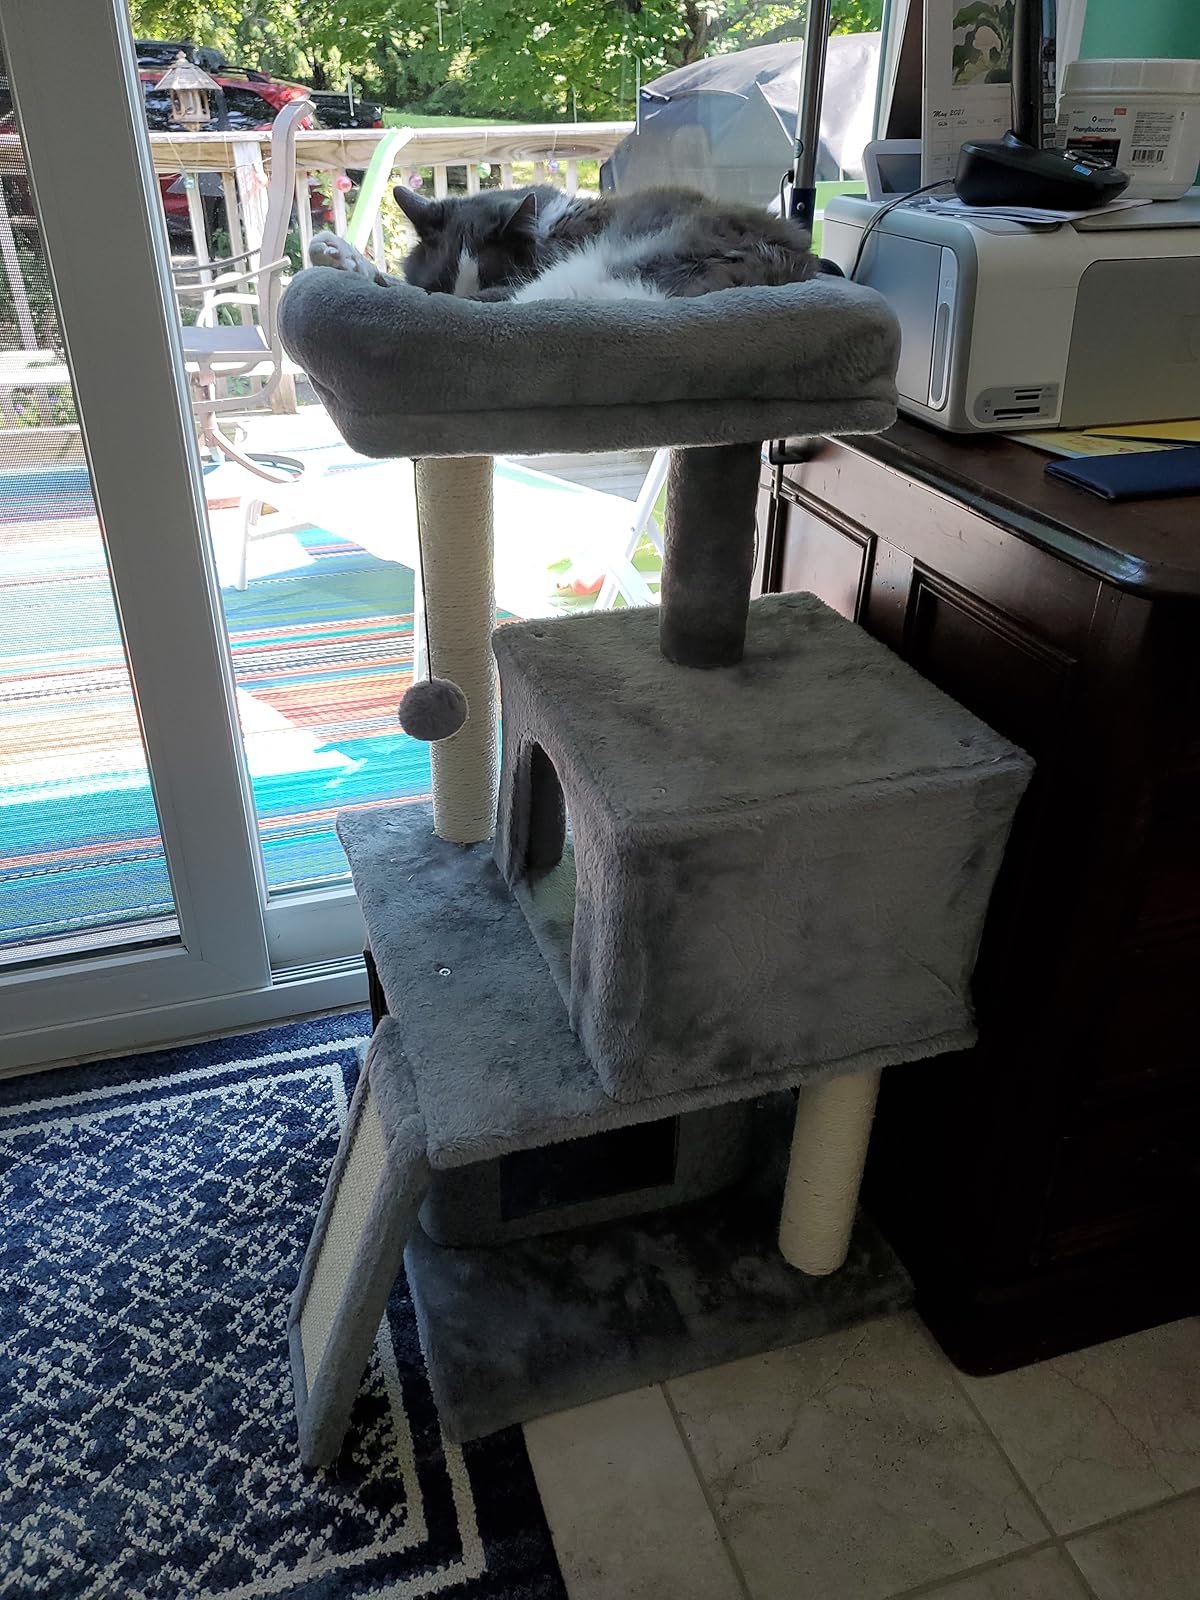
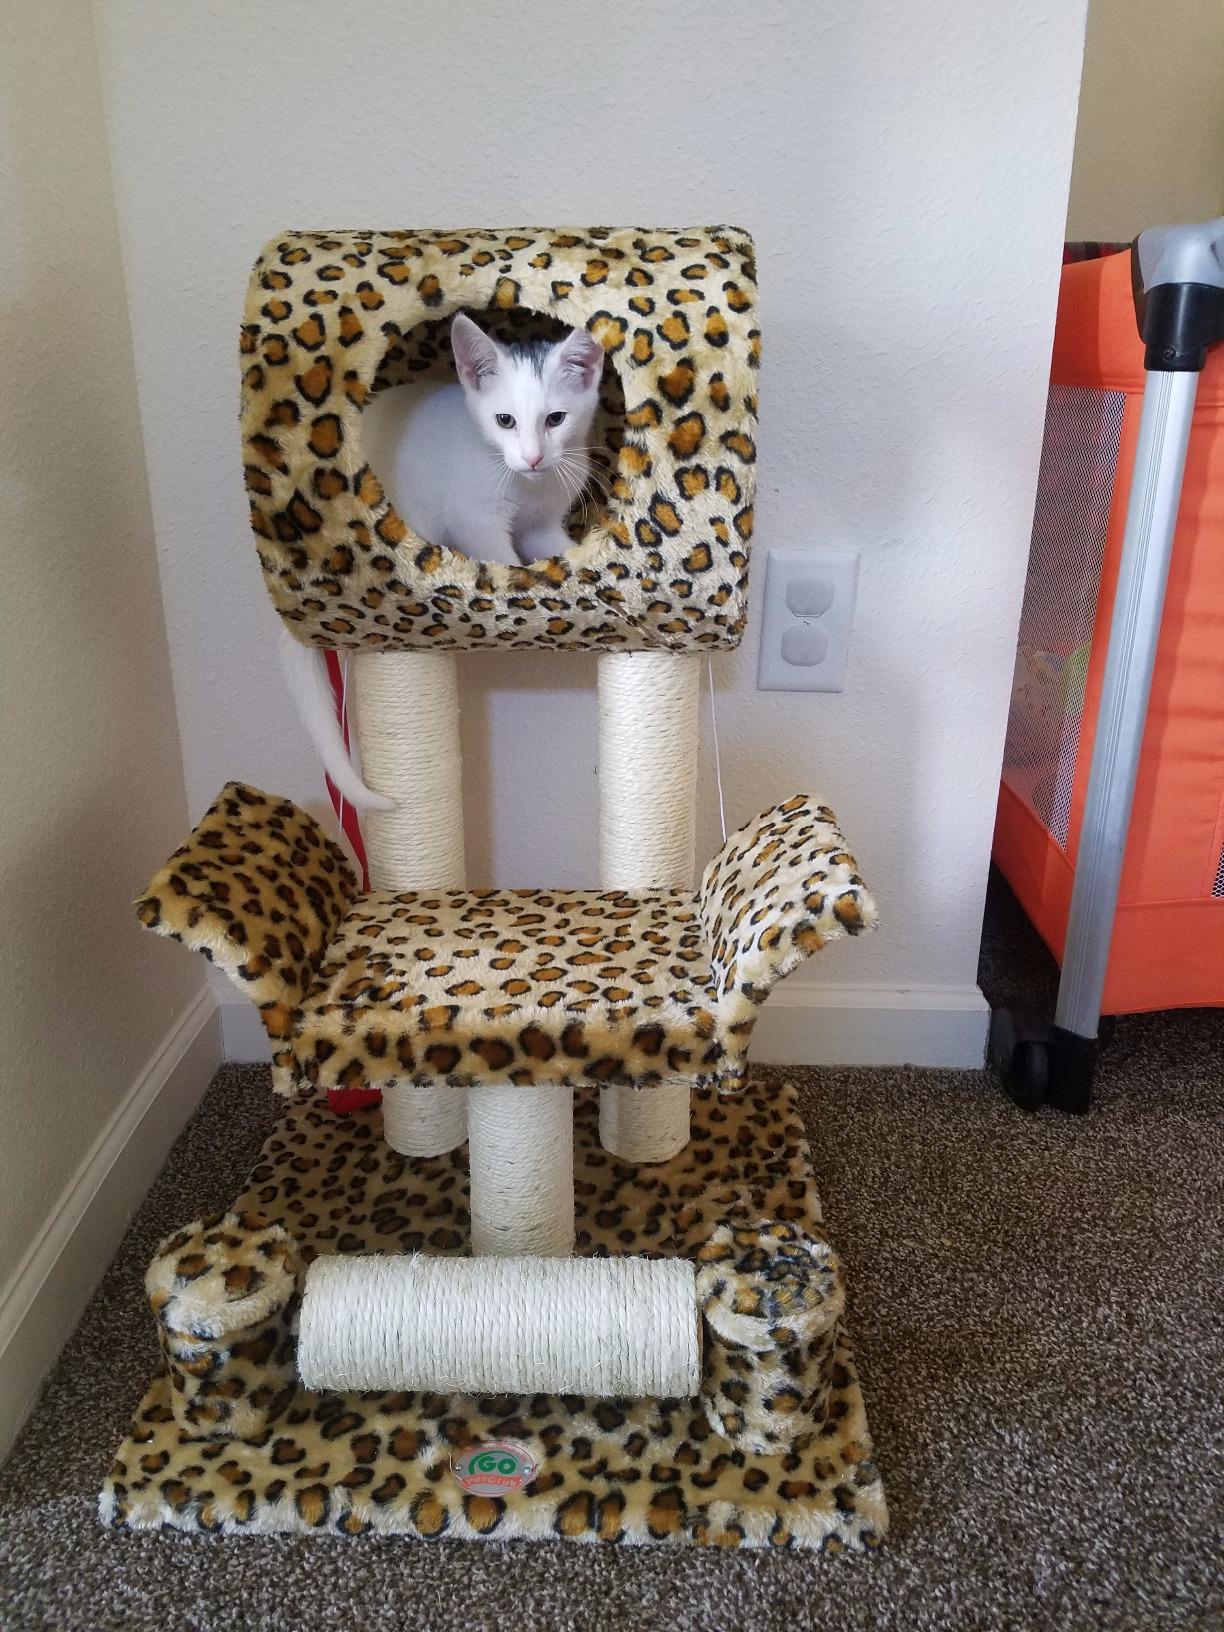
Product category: items_cat tree
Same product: no